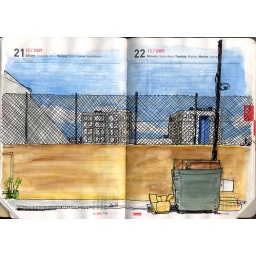
David and me in front a fence with new building in the background.